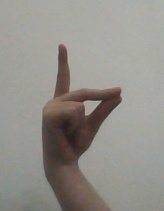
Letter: ta